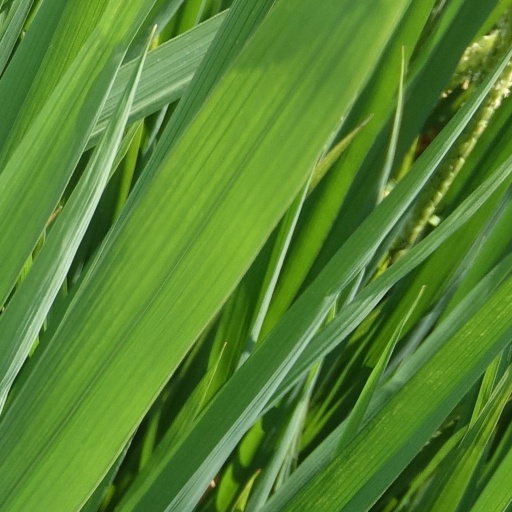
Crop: rice